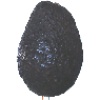
Label: Avocado ripe 1